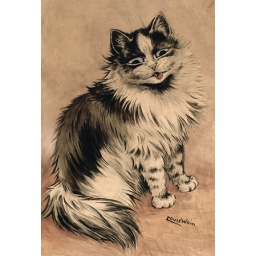
a silly and mischievous looking fluffy cat by Louis Wain. lol - kitty raspberry :P